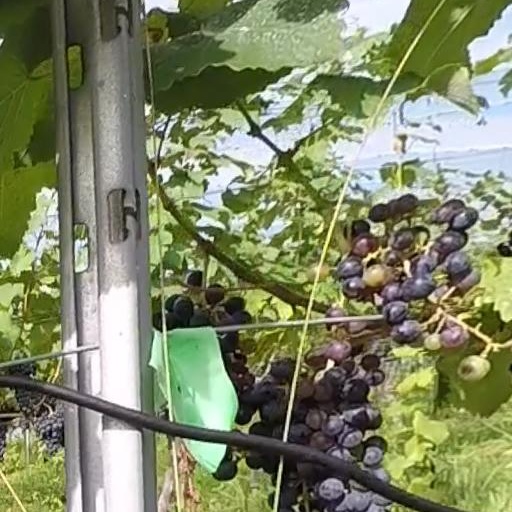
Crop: grape